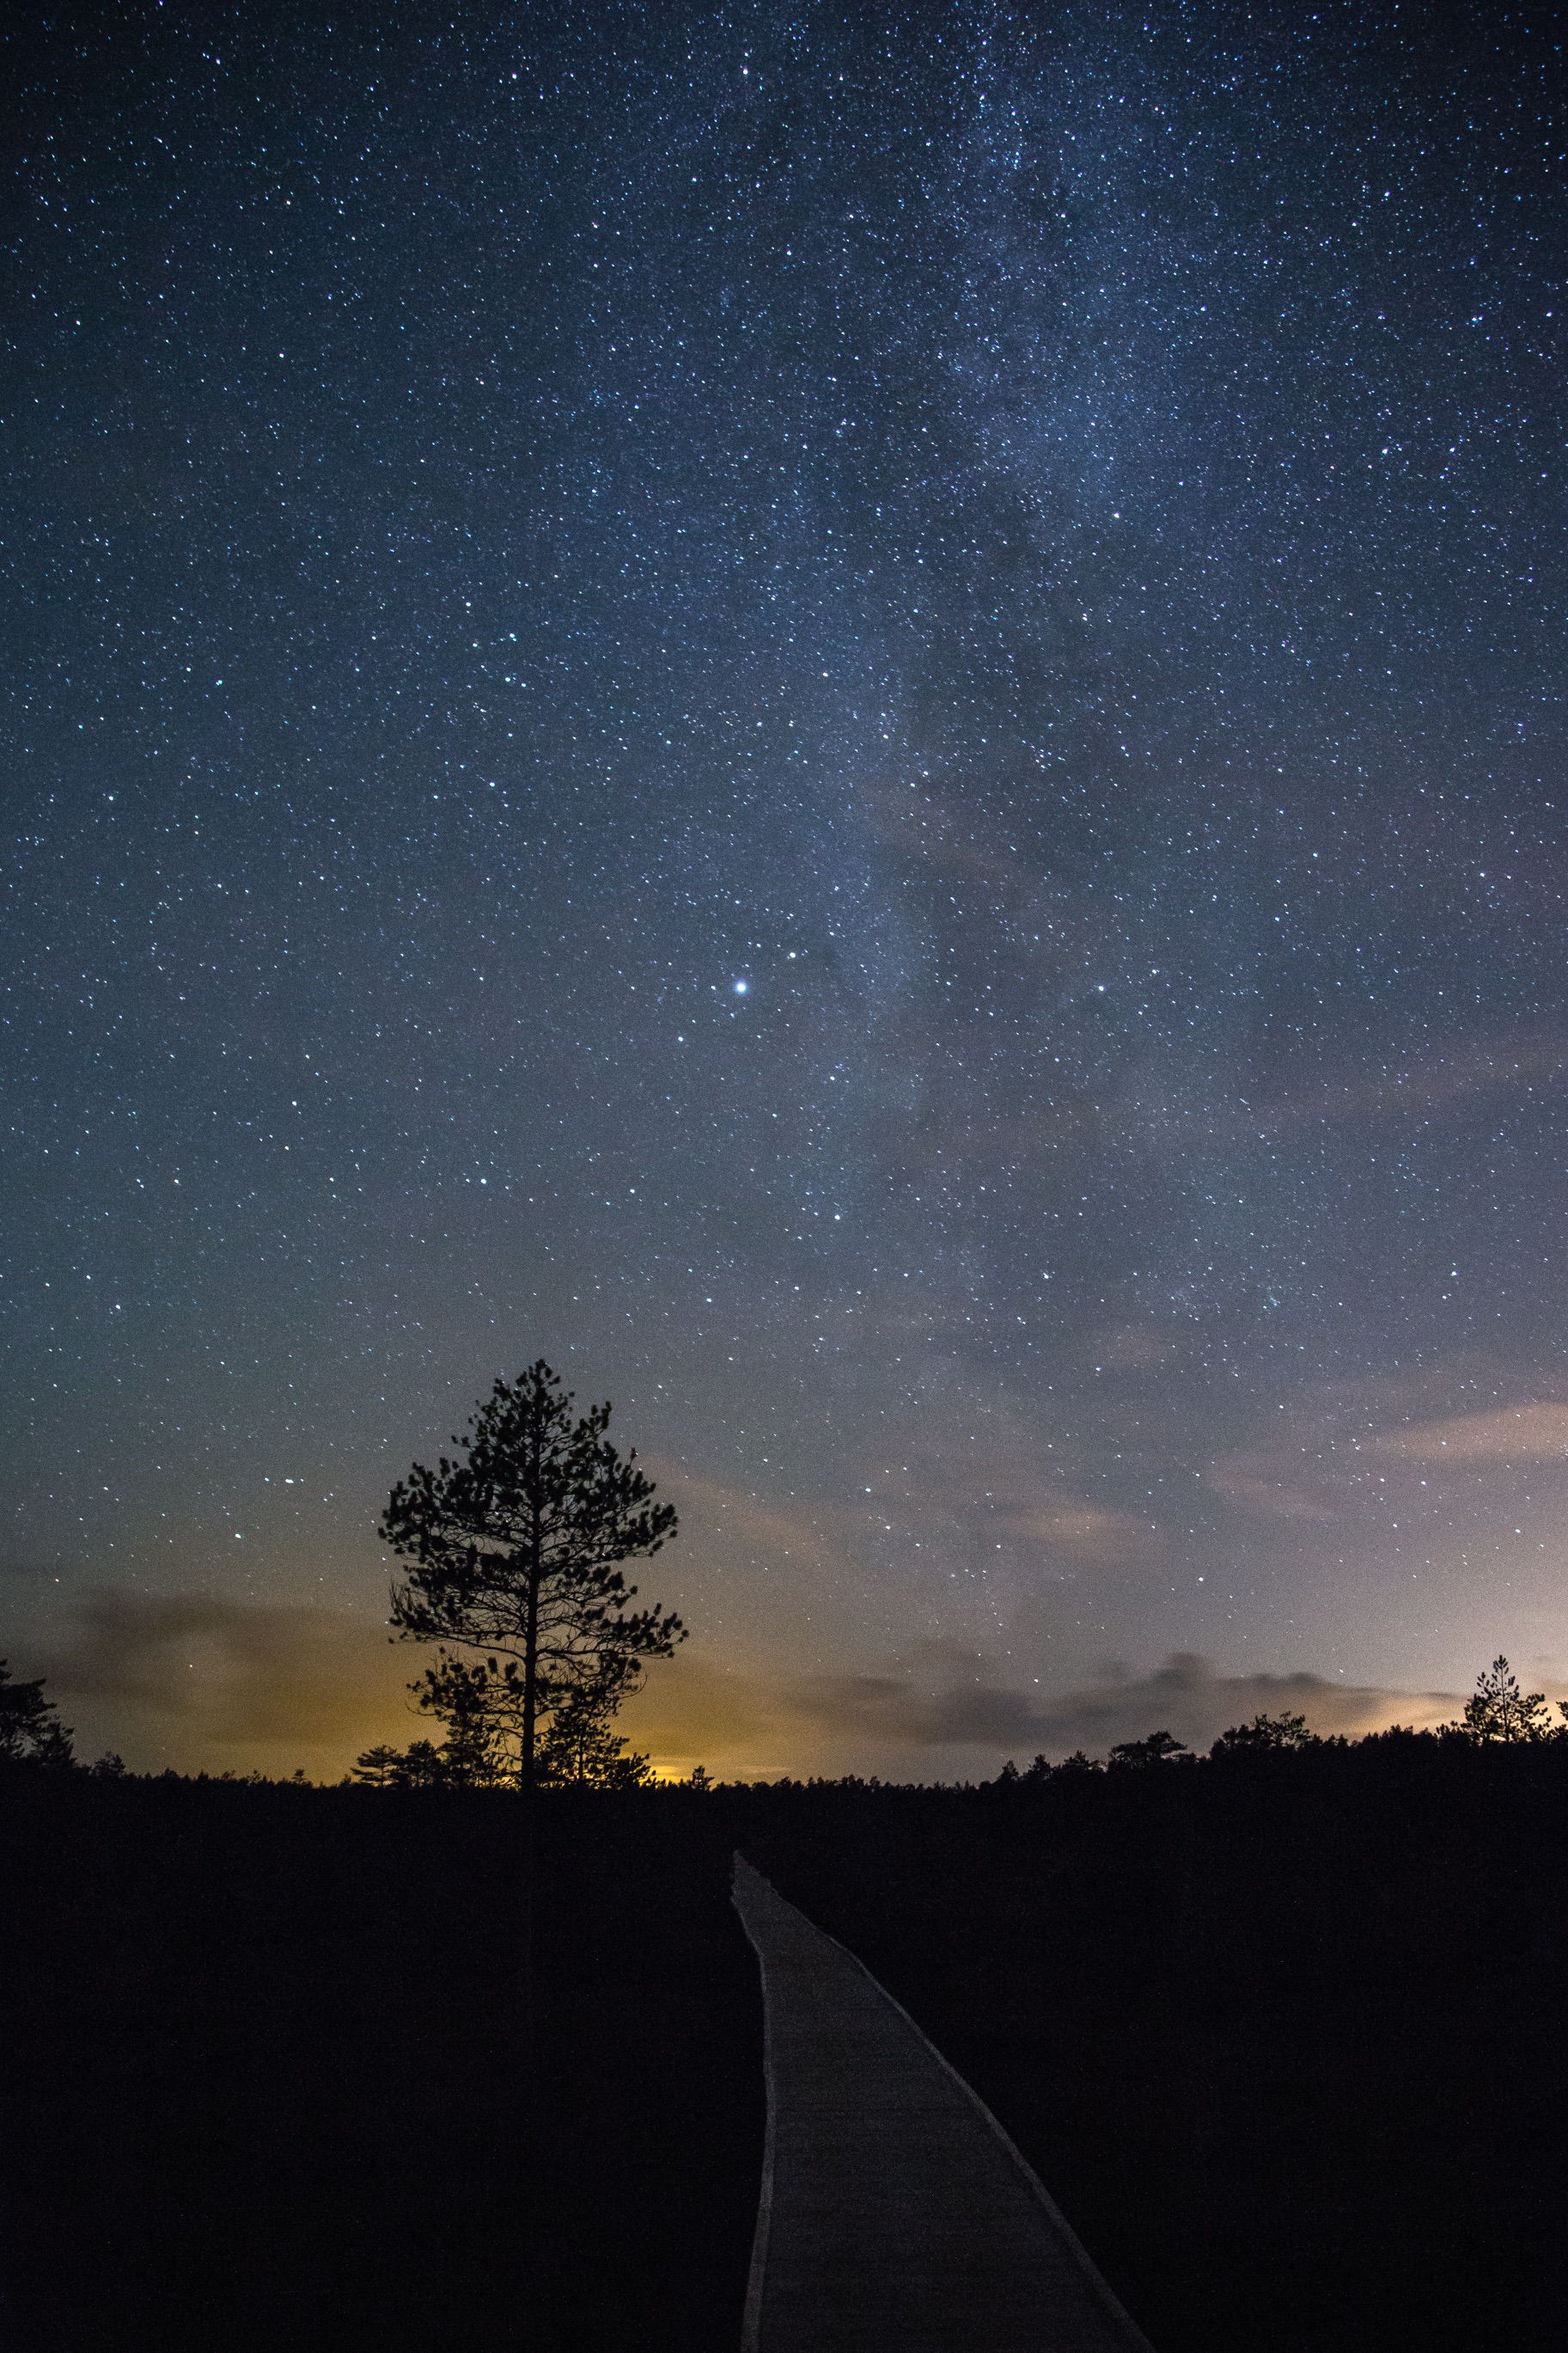
sky, night, star, milky way, dawn, atmosphere, dusk, darkness, galaxy, moonlight, astronomy, midnight, astronomical object